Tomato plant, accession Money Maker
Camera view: bottom (45 deg); turntable rotation: 210 degrees
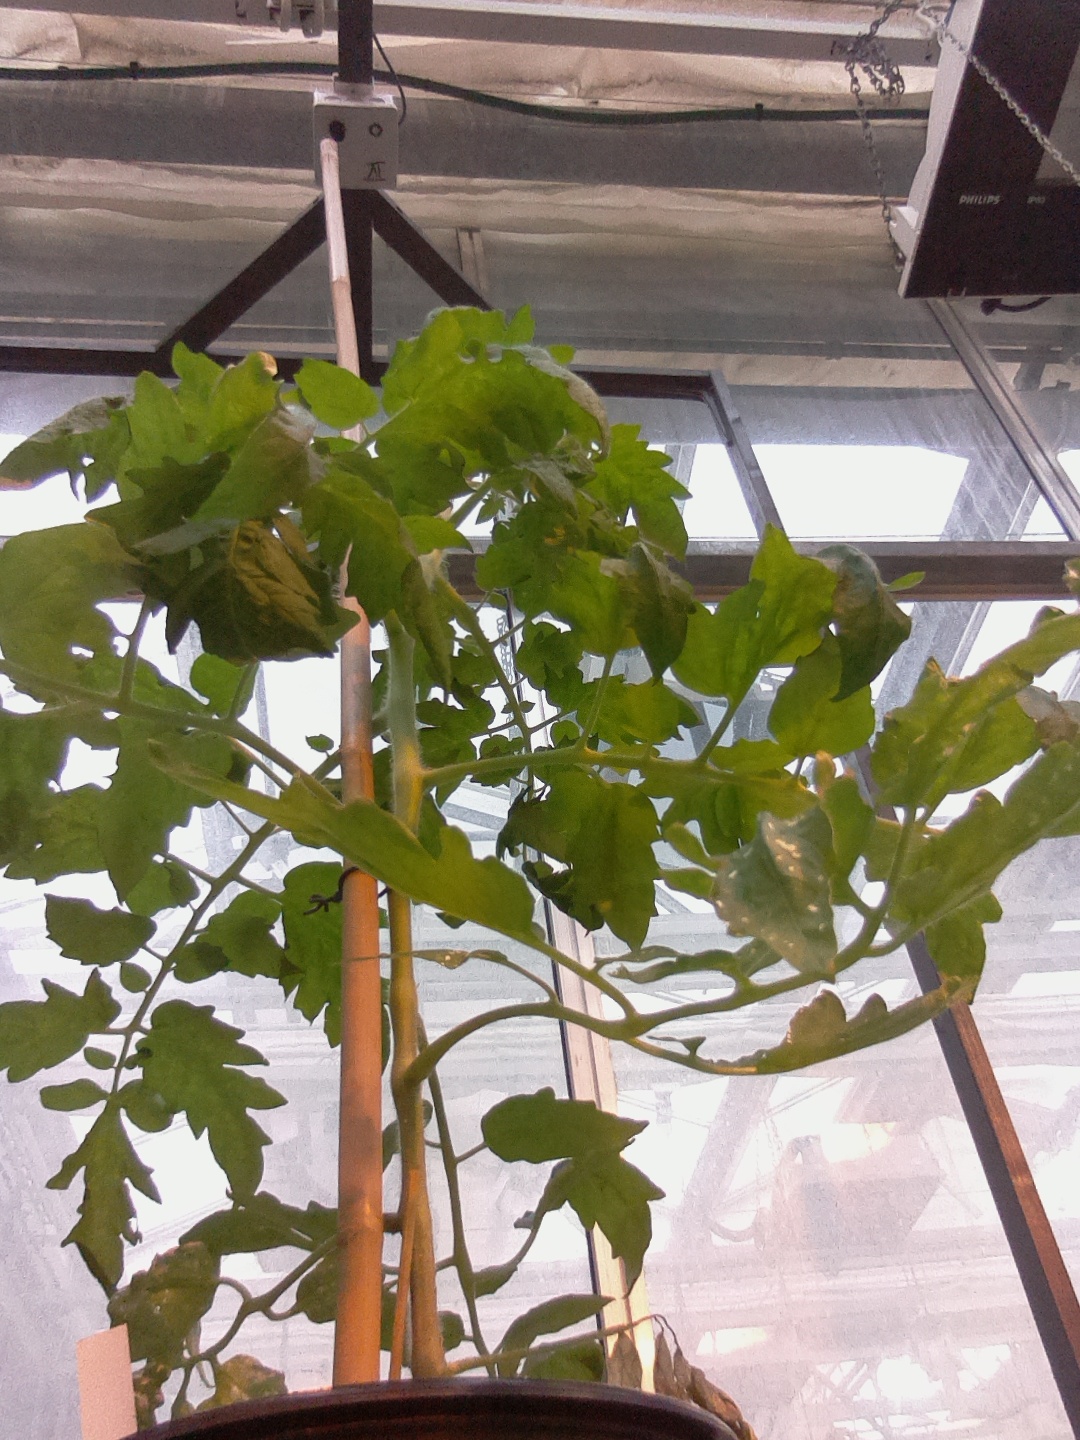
BBCH growth stage 60: First flowers open